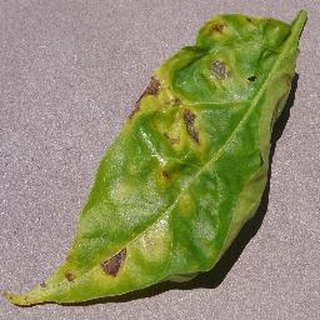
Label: bell_pepper_bacterial_spot